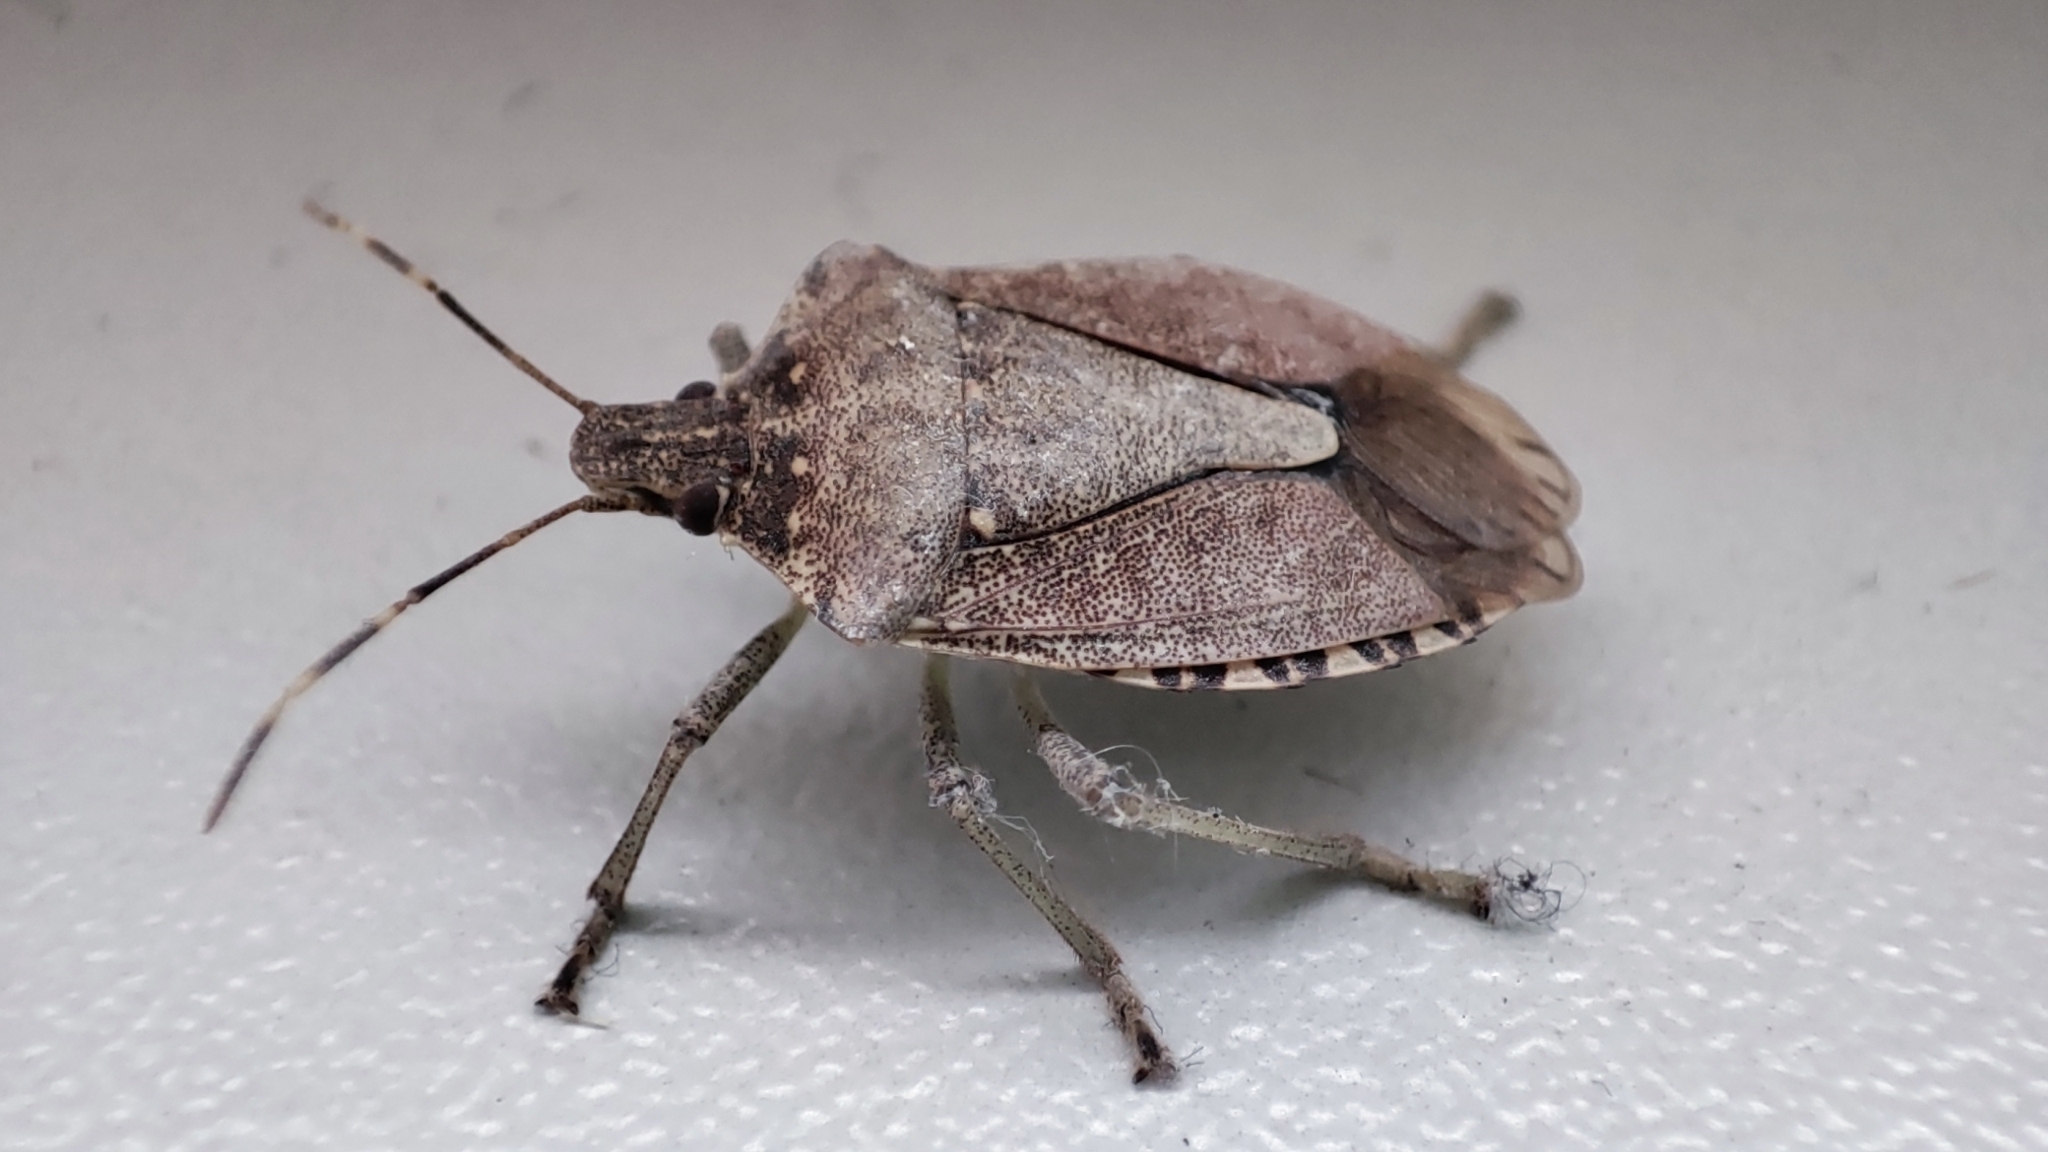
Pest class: stink_bug